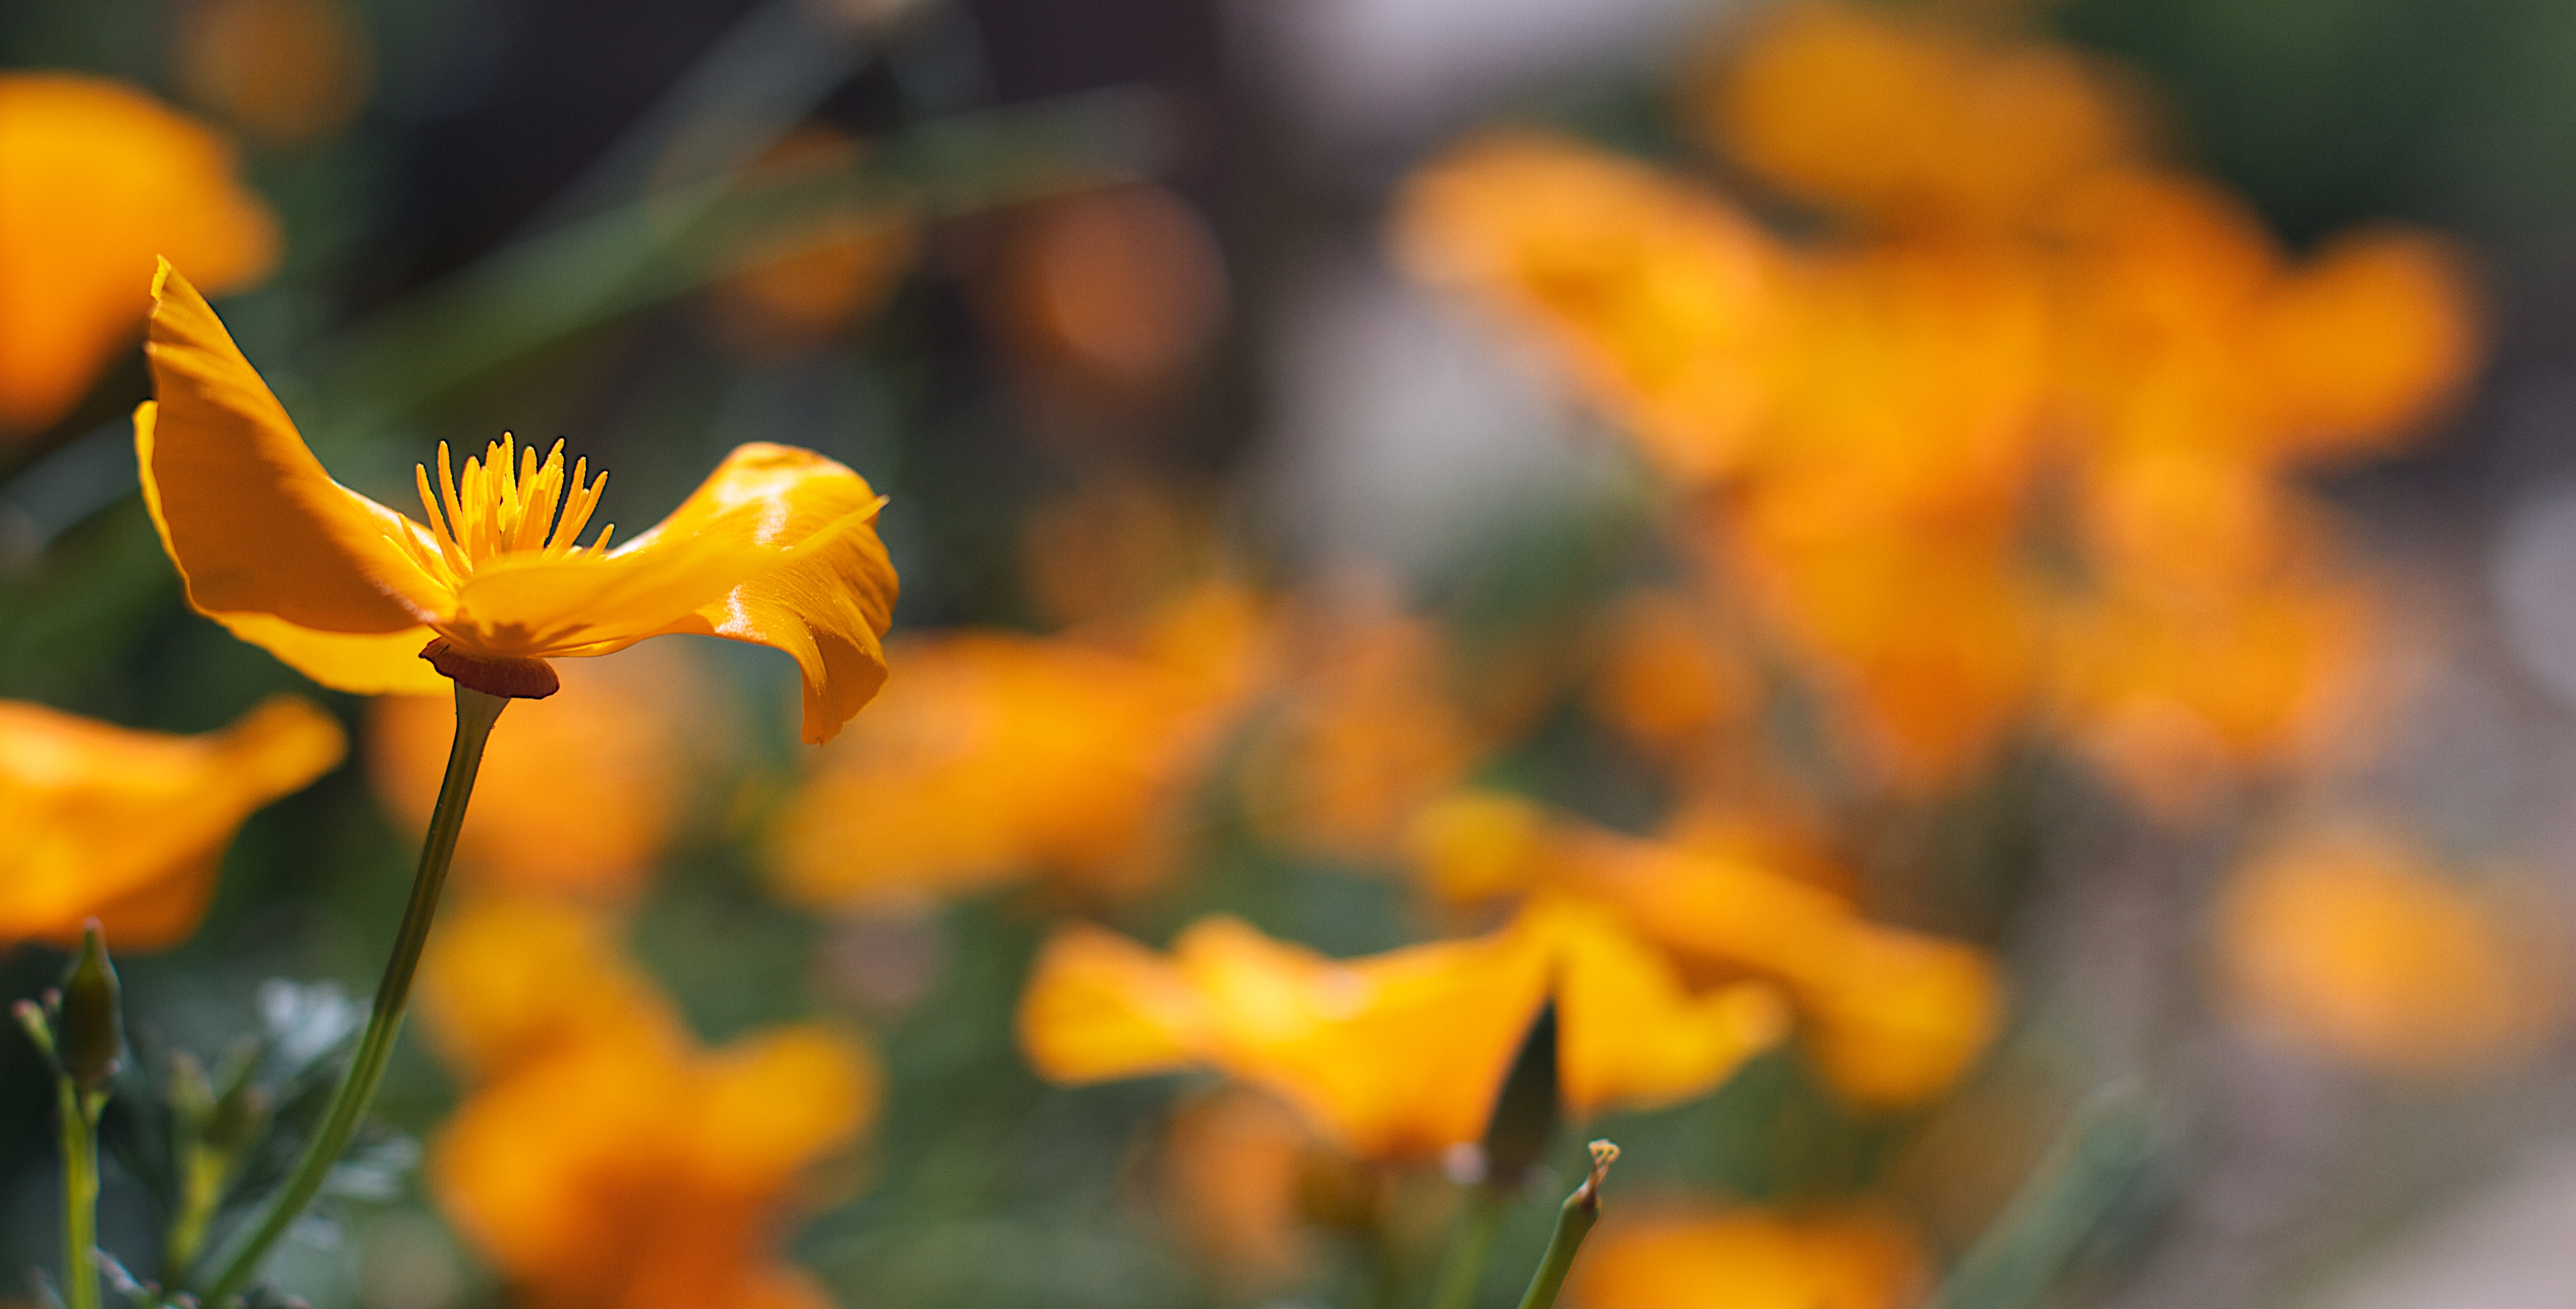
nature, blossom, plant, sunlight, leaf, flower, petal, produce, autumn, yellow, flora, wildflower, close up, poppy, 2016366, macro photography, flowering plant, plant stem, land plant